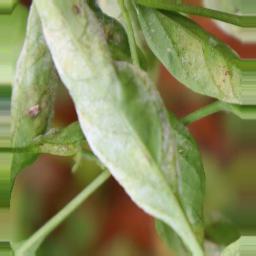
Label: powdery mildew